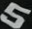
Number: 5